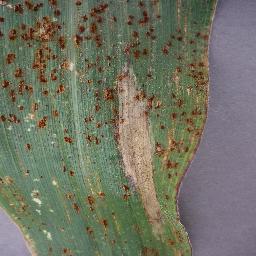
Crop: corn
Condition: (maize)_northern_blight